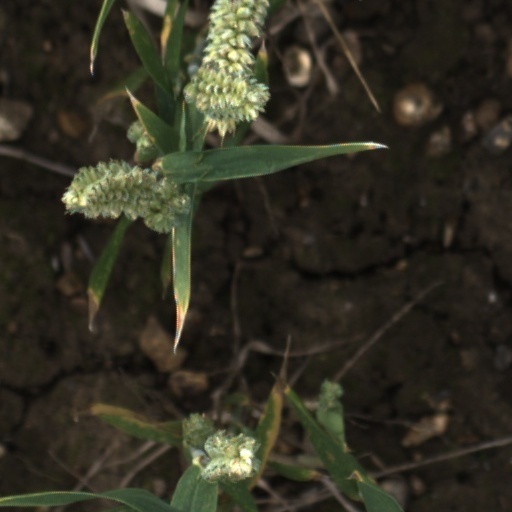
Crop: wheat